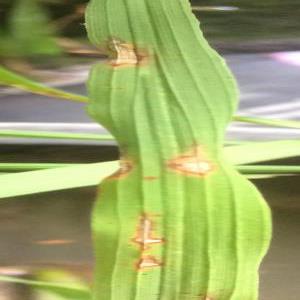
Disease: Blast